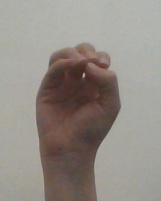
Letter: ha